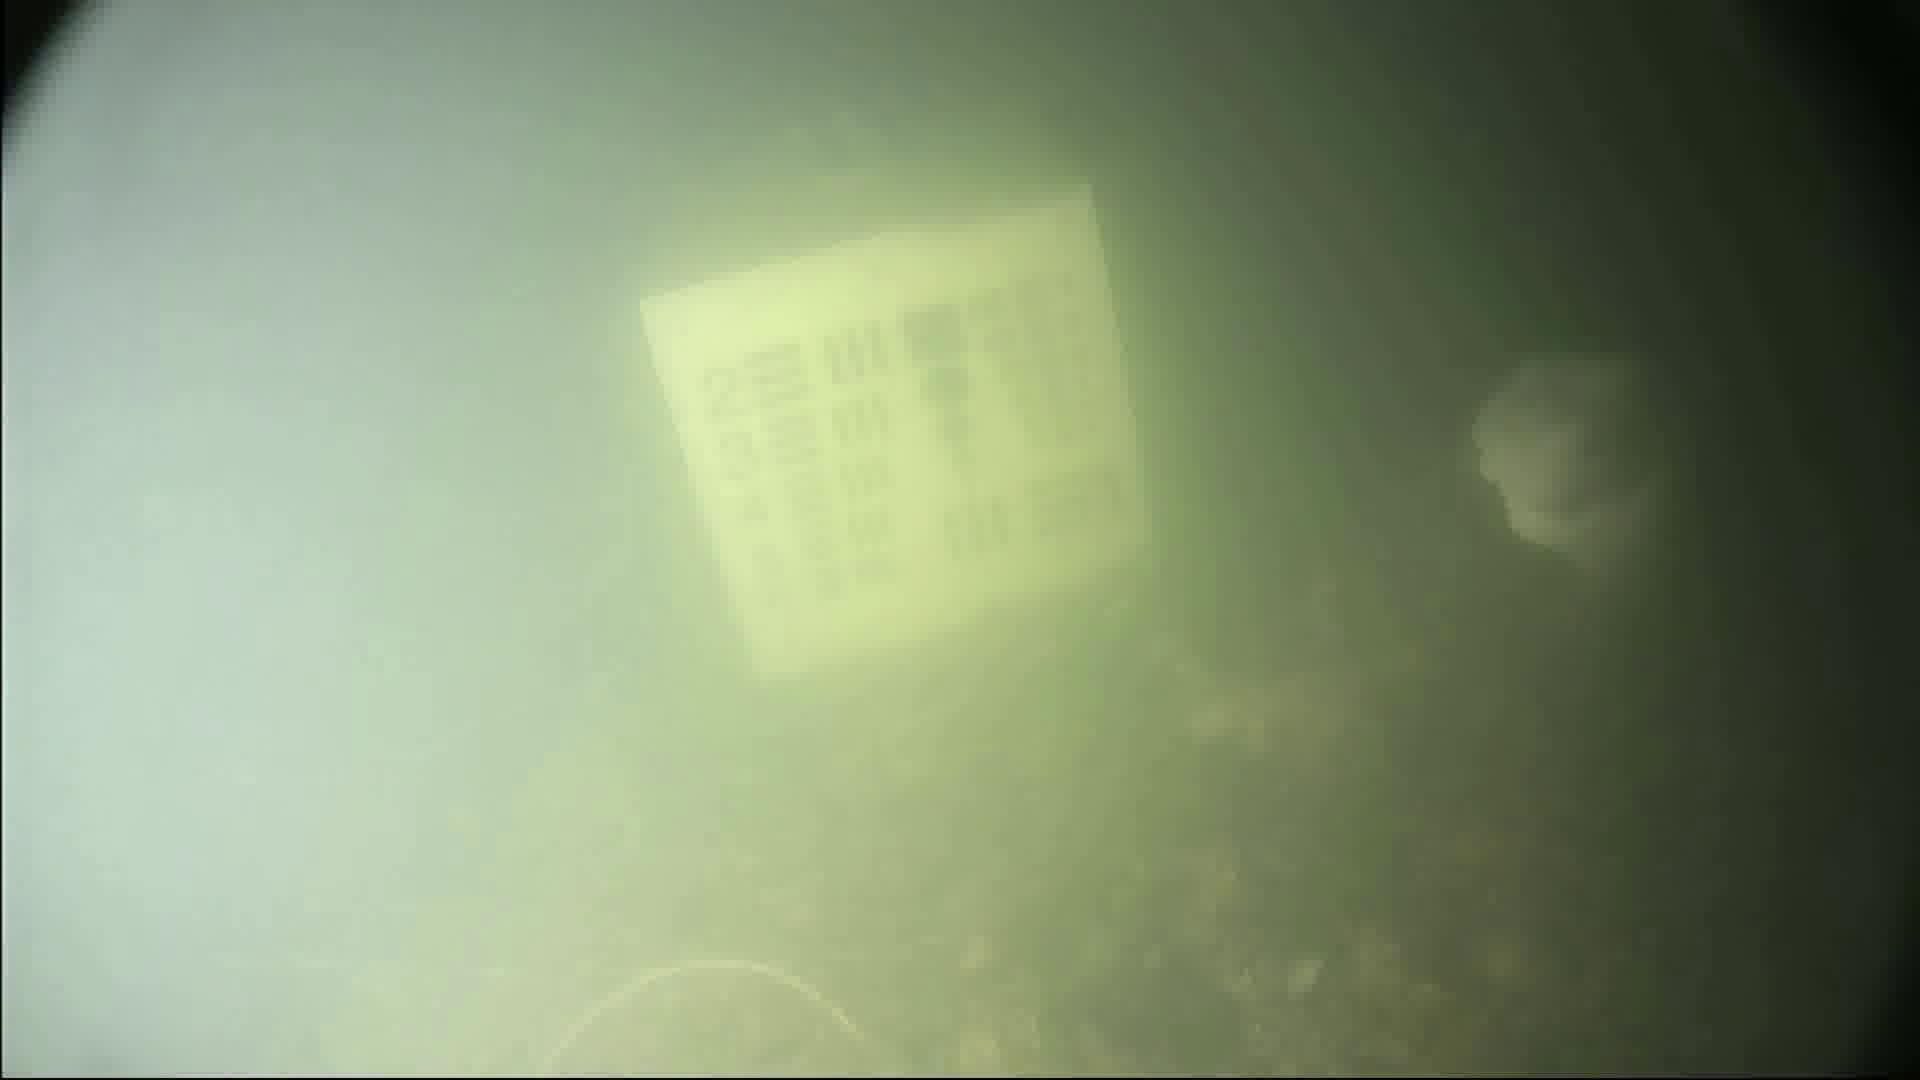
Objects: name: fish